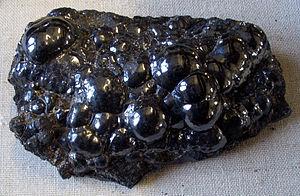
Le pyrolusite est un minéral consistant essentiellement de dioxyde de manganèse. Il est notamment présent en quantité importante dans le minerai de manganèse.